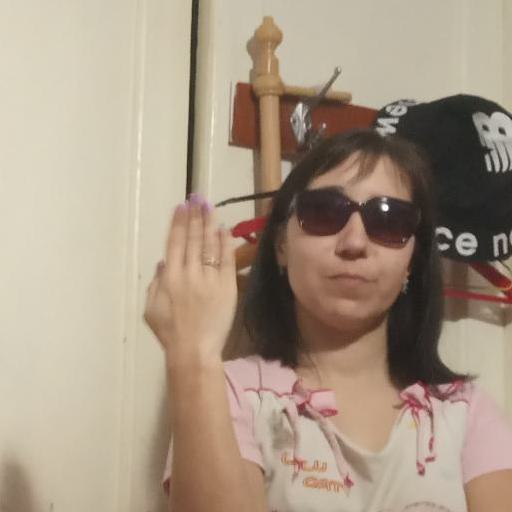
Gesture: stop_inverted